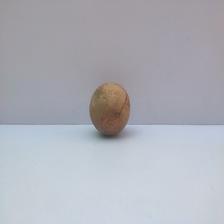
Size: Spoiled